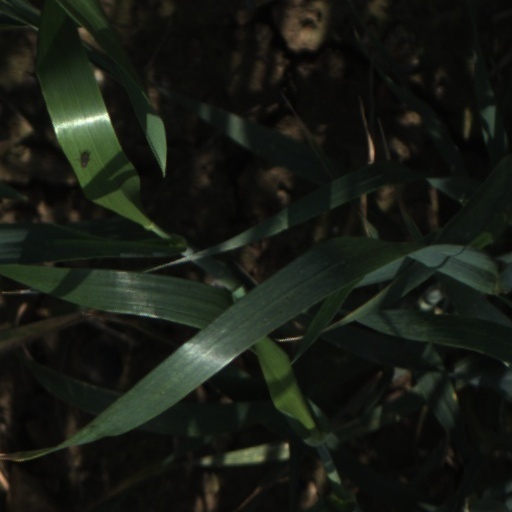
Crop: wheat